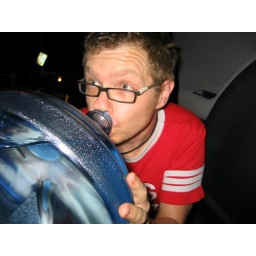
Brian drinks very hot water (it was sitting in his car all day) from a gigantic water cooler bottle.